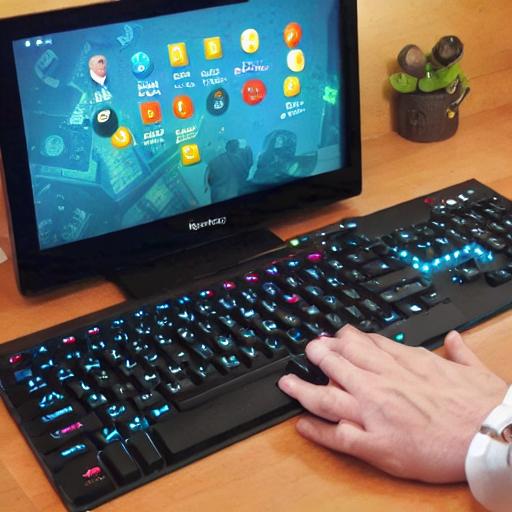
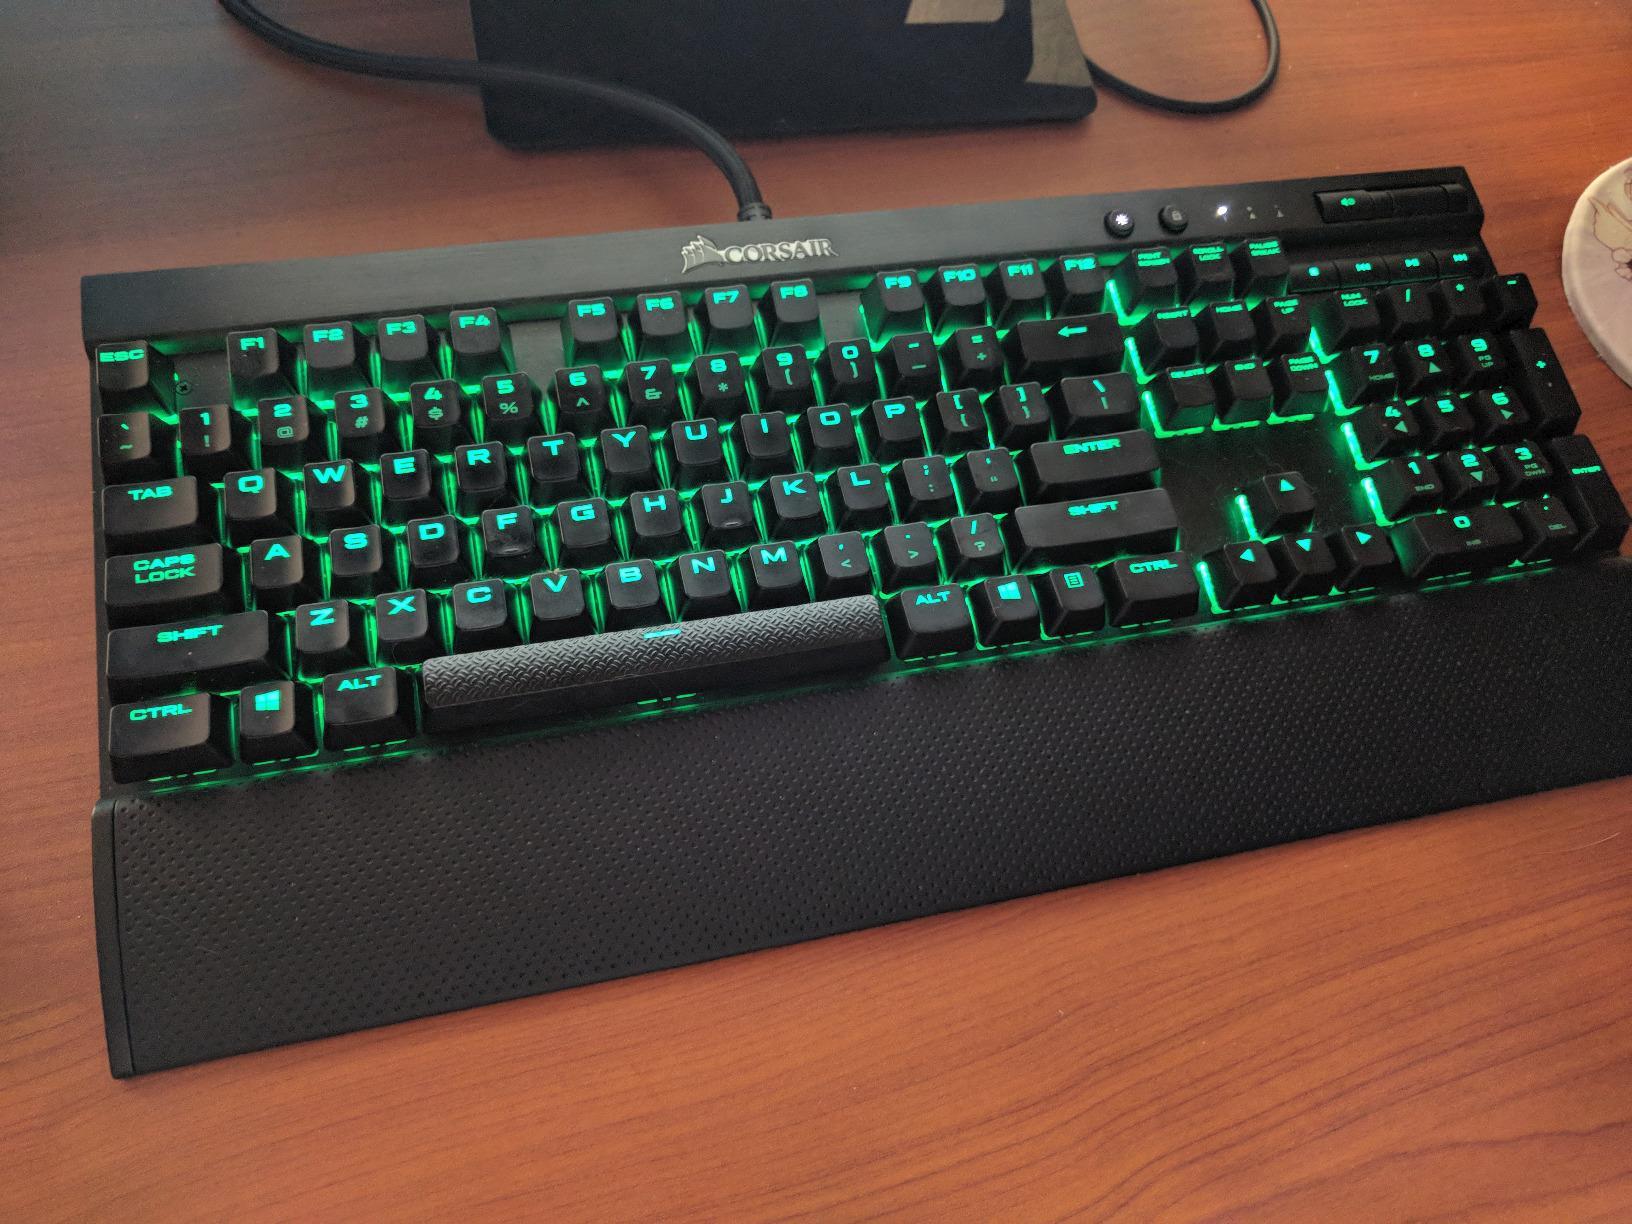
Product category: keyboard
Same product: no